16th Battalion (Canadian Scottish), CEF

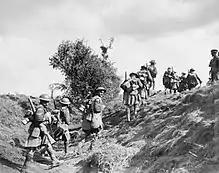
Canadian Scottish advancing near Inchy during the Battle of the Canal du Nord, 27 September 1918

The 16th Battalion (Canadian Scottish), CEF is perpetuated by The Canadian Scottish Regiment (Princess Mary's).